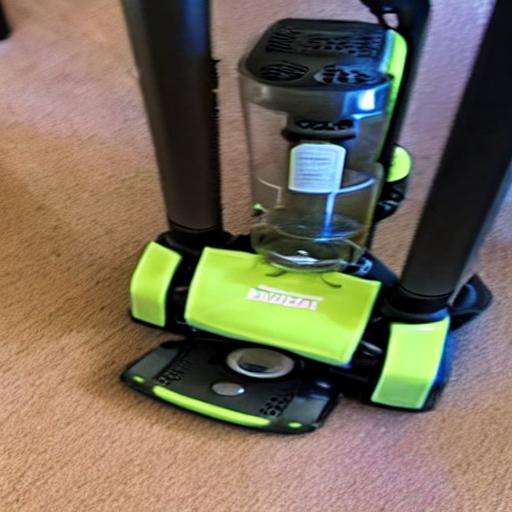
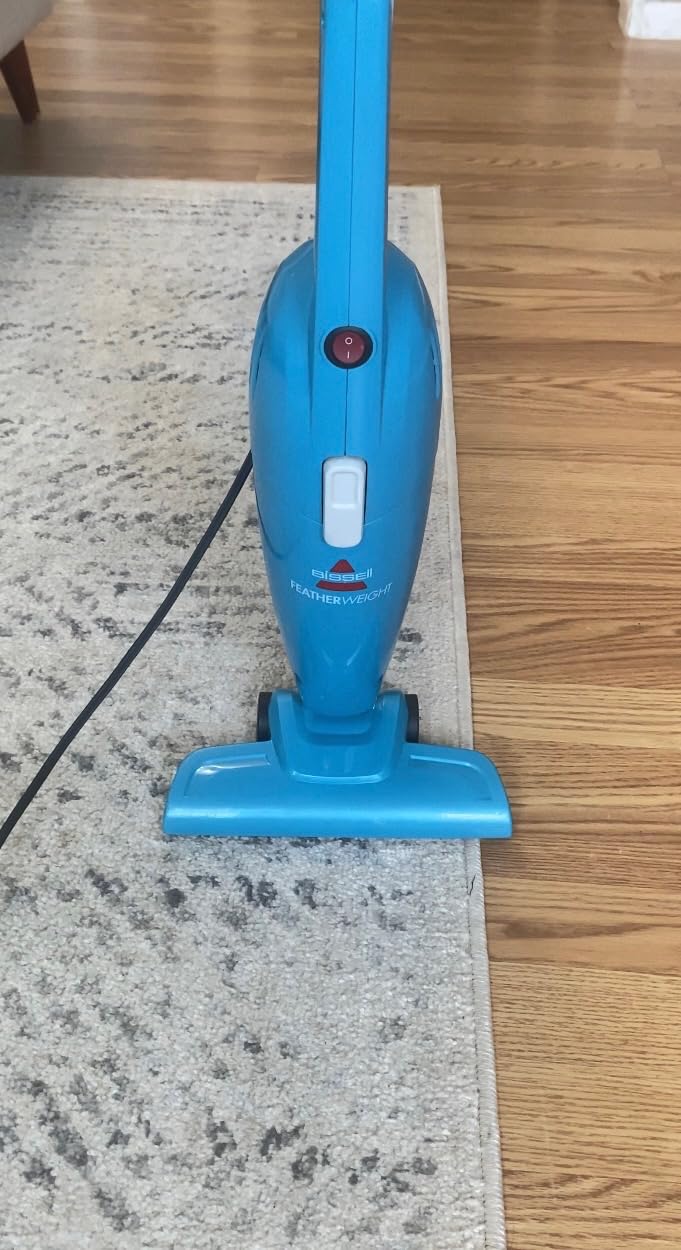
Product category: items_vacuum
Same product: no